DAKS

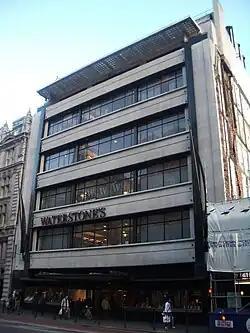
Simpsons of Piccadilly

Simeon Simpson's son Alexander Simpson founded Simpsons of Piccadilly. The new building was designed by architect Joseph Emberton as a new and revolutionary retail establishment, the shop front windows exhibited the first curved glass display in Great Britain and the largest in the world at the time, these were designed so that no reflection would be cast to obscure the displays inside. The store opened in April 1936 by Sir Malcolm Campbell, the world-famous motor-racing driver. and was known for its visual merchandising and window displays by László Moholy-Nagy, a former director from the Bauhaus school. Alexander Simpson died the following year of leukaemia aged just 34.